Intertextual production of the Gospel of Mark

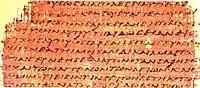
Papyrus 45, showing Mark 8:35–9:1.

The intertextual production of the Gospel of Mark is the viewpoint that there are identifiable textual relationships such that any allusion or quotation from another text forms an integral part of the Markan text, even when it seems to be out of context.